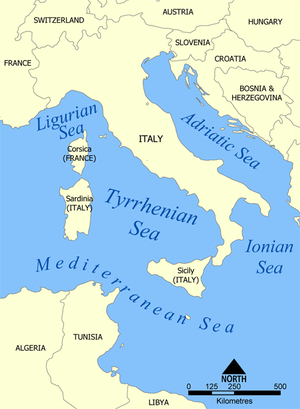
Det Tyrrhenske Hav
Tyrrhenske hav
Tyrrhenske hav er den del af Middelhavet, der afgrænses af det italienske fastland, Korsika, Sardinien og Sicilien. Største havdybde er 3.785 meter.